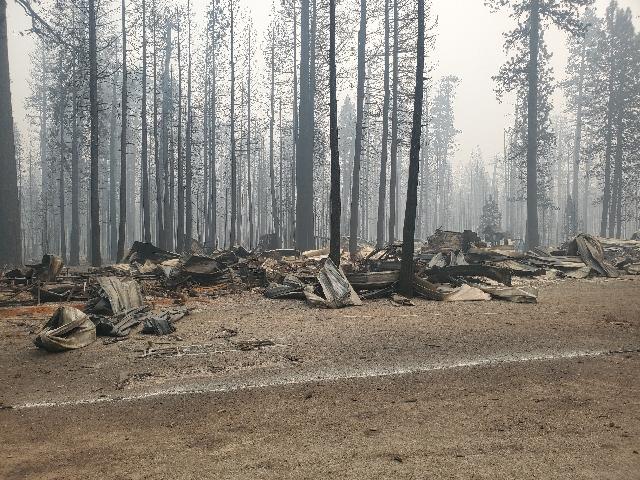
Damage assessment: destroyed